HafenCity University Hamburg

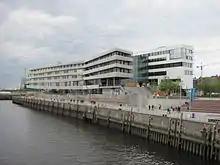
HafenCity Universität Hamburg August 2013

The HafenCity University Hamburg (abbreviated "HCU") — also known as the University Of The Built Environment And Metropolitan Development — is a public university in Hamburg, Germany which is focused on architecture, civil engineering and urban planning courses.